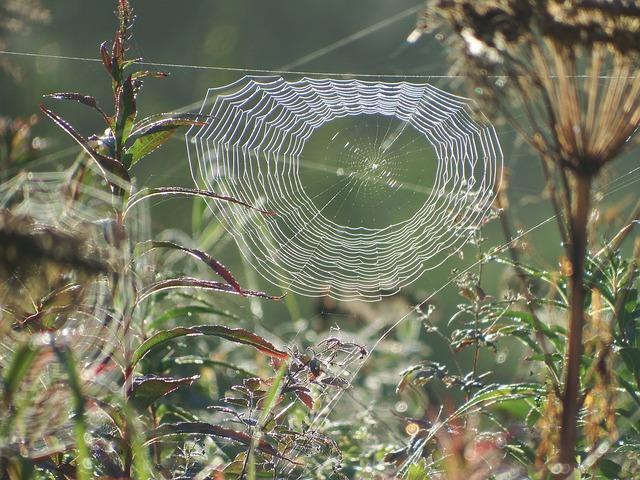
spider